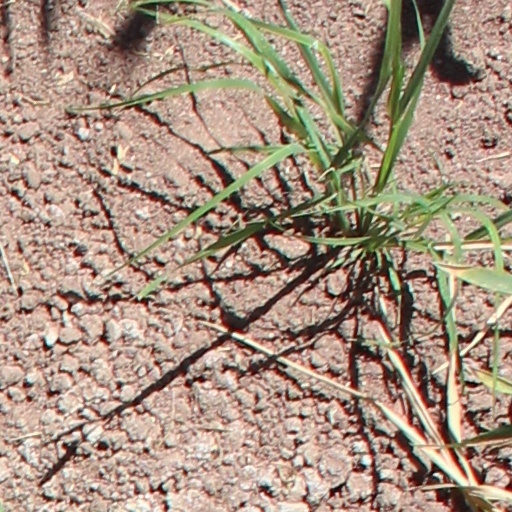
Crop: wheat